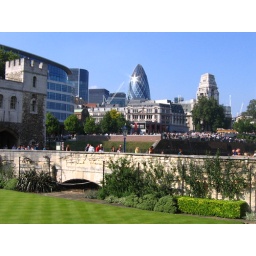
rea near tower bridge